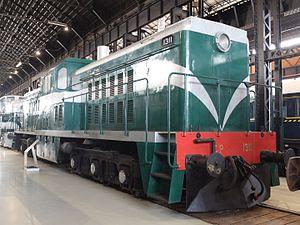
La CP série 1300 est une locomotive diesel portugaise.